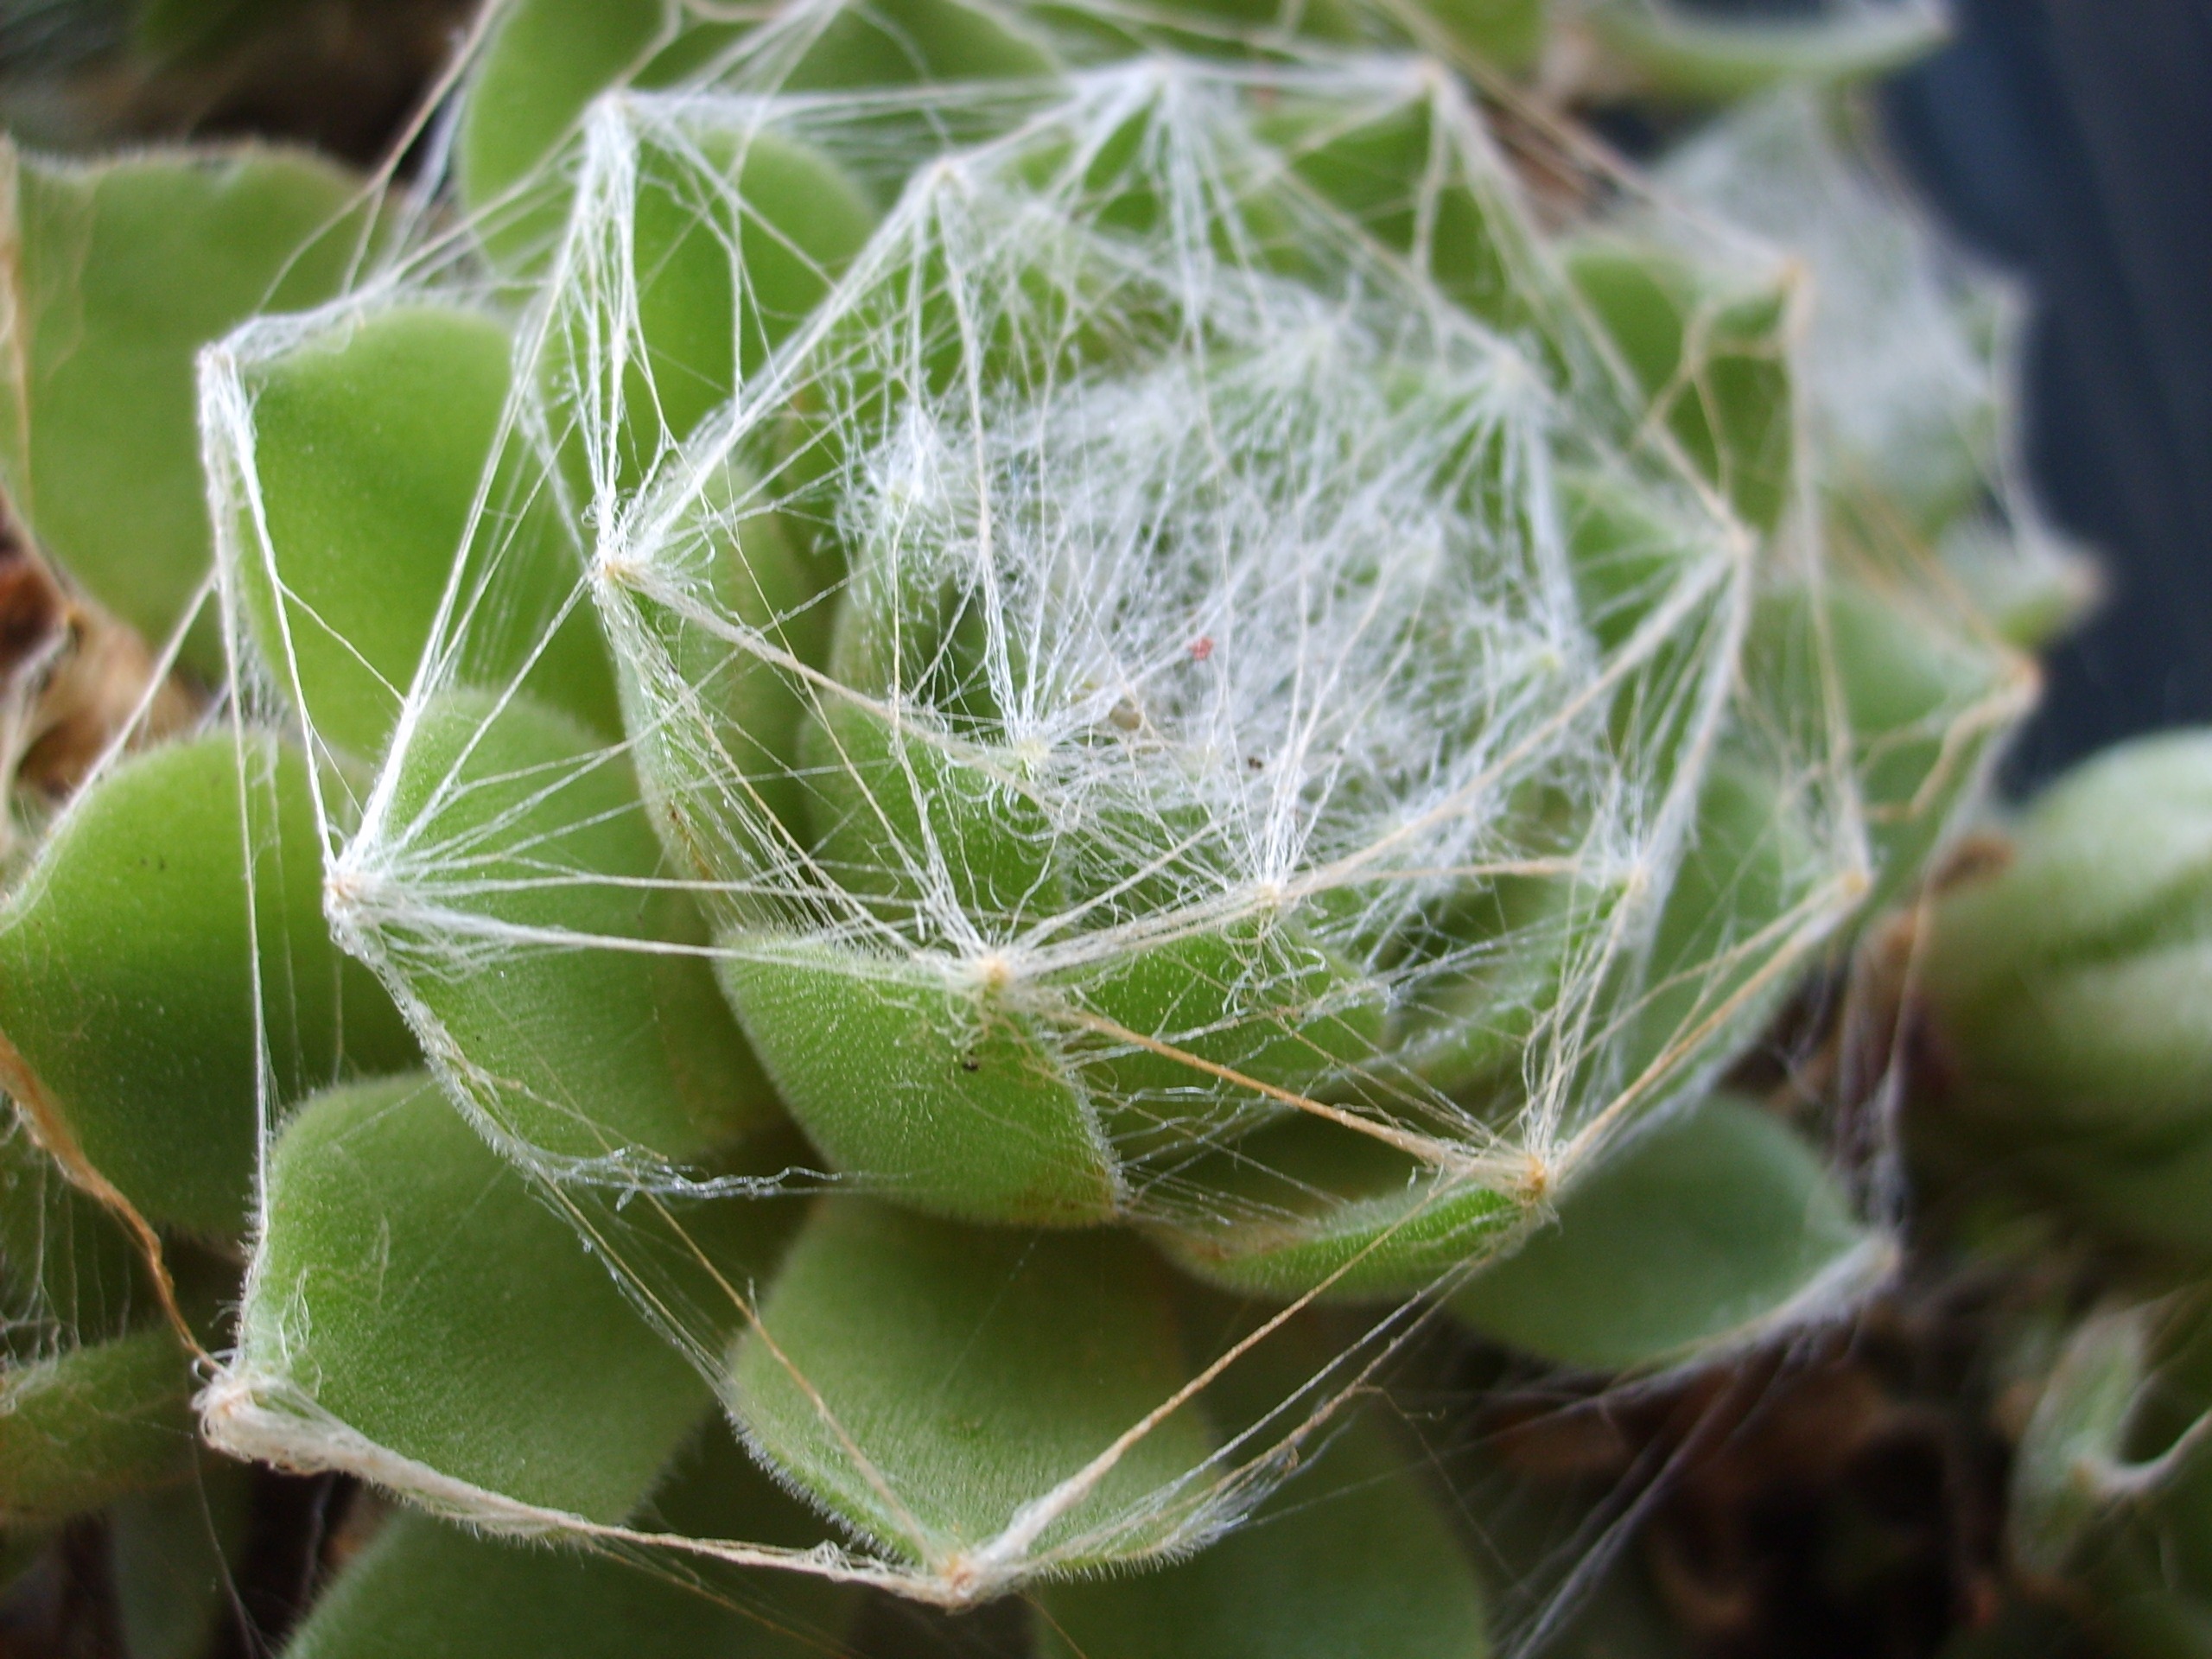
nature, cactus, plant, leaf, flower, web, green, produce, botany, flora, flowers, close up, adult, macro photography, flowering plant, plant stem, land plant, thorns spines and prickles, fat plant